Mechanics' institute

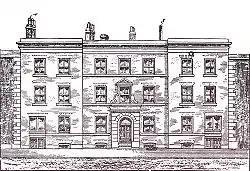
Manchester Mechanics' Institute, Cooper Street, in 1825

The London Mechanics' Institute (later Birkbeck College) was opened in December 1823, and the mechanics' institutes in Ipswich and Manchester (later to become UMIST) in 1824. By the mid-19th century, there were over 700 institutes in towns and cities across the UK and overseas, some of which became the early roots of other colleges and universities. For example, the University of Gloucestershire, has the Cheltenham Mechanics' Institute (1834) and Gloucester Mechanics' Institute (1840) within its history timeline. It was as a result of delivering a lecture series at the Cheltenham Mechanics' Institute that the radical George Holyoake was arrested and then convicted on a charge of blasphemy.